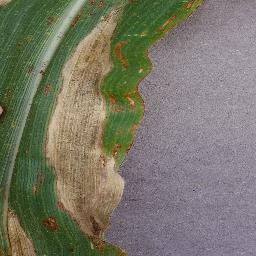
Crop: corn
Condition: (maize)_northern_blight